15th (Scottish) Infantry Division

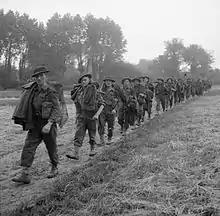
Men of the 10th Highland Light Infantry during Operation Epsom, 26 June 1944.

The Norman city of Caen was the primary British objective during the Normandy landings, and was seen as key for future operations. However, the city did not fall on 6 June, and was not taken in follow-up fighting. The recently assembled VIII Corps was assigned to a renewed effort to capture the city. Operation Epsom intended for the corps to attack to the west of Caen, cross the Odon and Orne rivers, capture an area of high ground near Bretteville-sur-Laize and thereby encircle the city. The operation was the 15th (Scottish) Infantry Division's baptism of fire, and it was assigned a key role in the opening phases: to clear several villages that stood between them and the Odon, and to capture bridges to allow the 11th Armoured Division to cross the river and race for Bretteville-sur-Laize. Afterwards, the 15th Division would clear the Odon river valley.